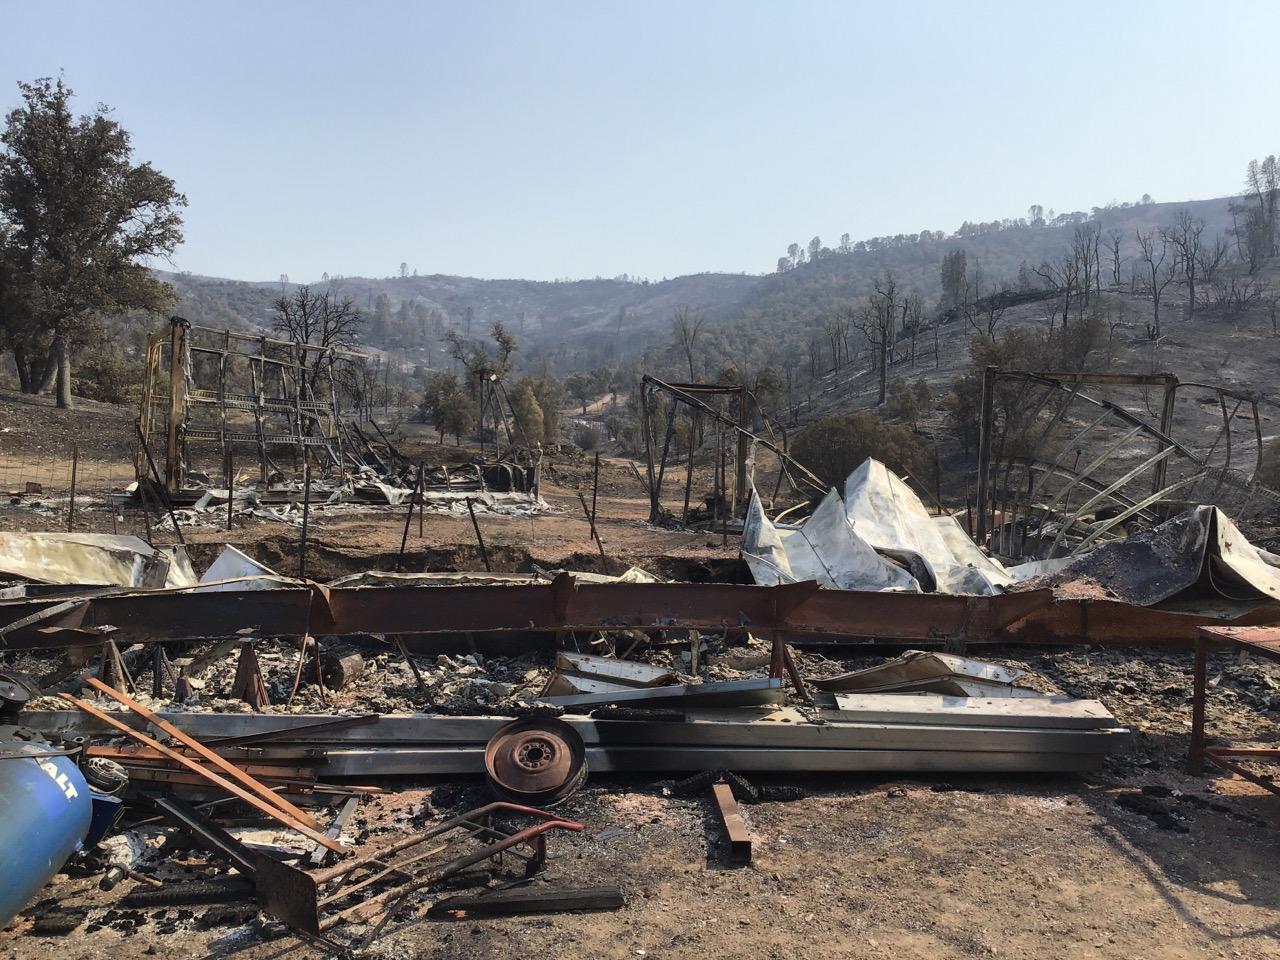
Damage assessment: destroyed